Wood Love

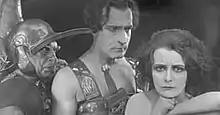

Wood Love (German title: Ein Sommernachtstraum) is a 1925 German silent comedy film directed by Hans Neumann and starring Werner Krauss, Valeska Gert and Alexander Granach. It was an adaptation of William Shakespeare's "A Midsummer Night's Dream".